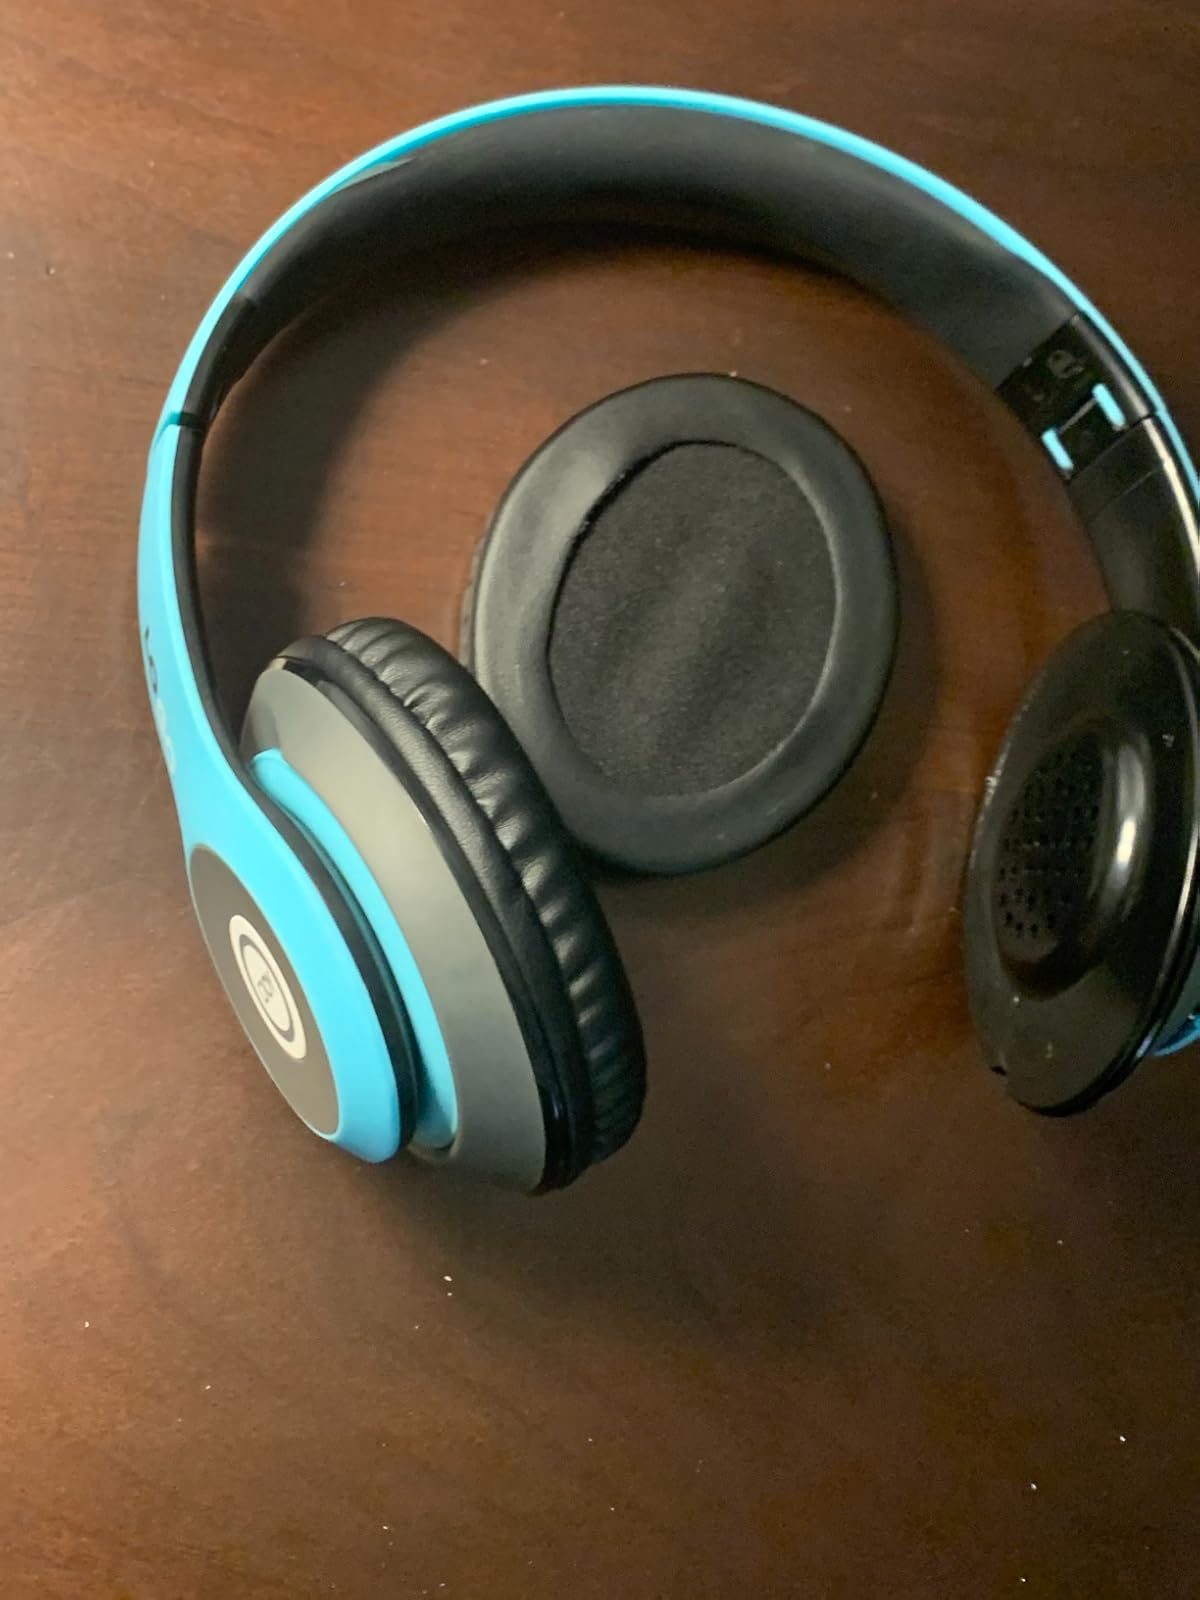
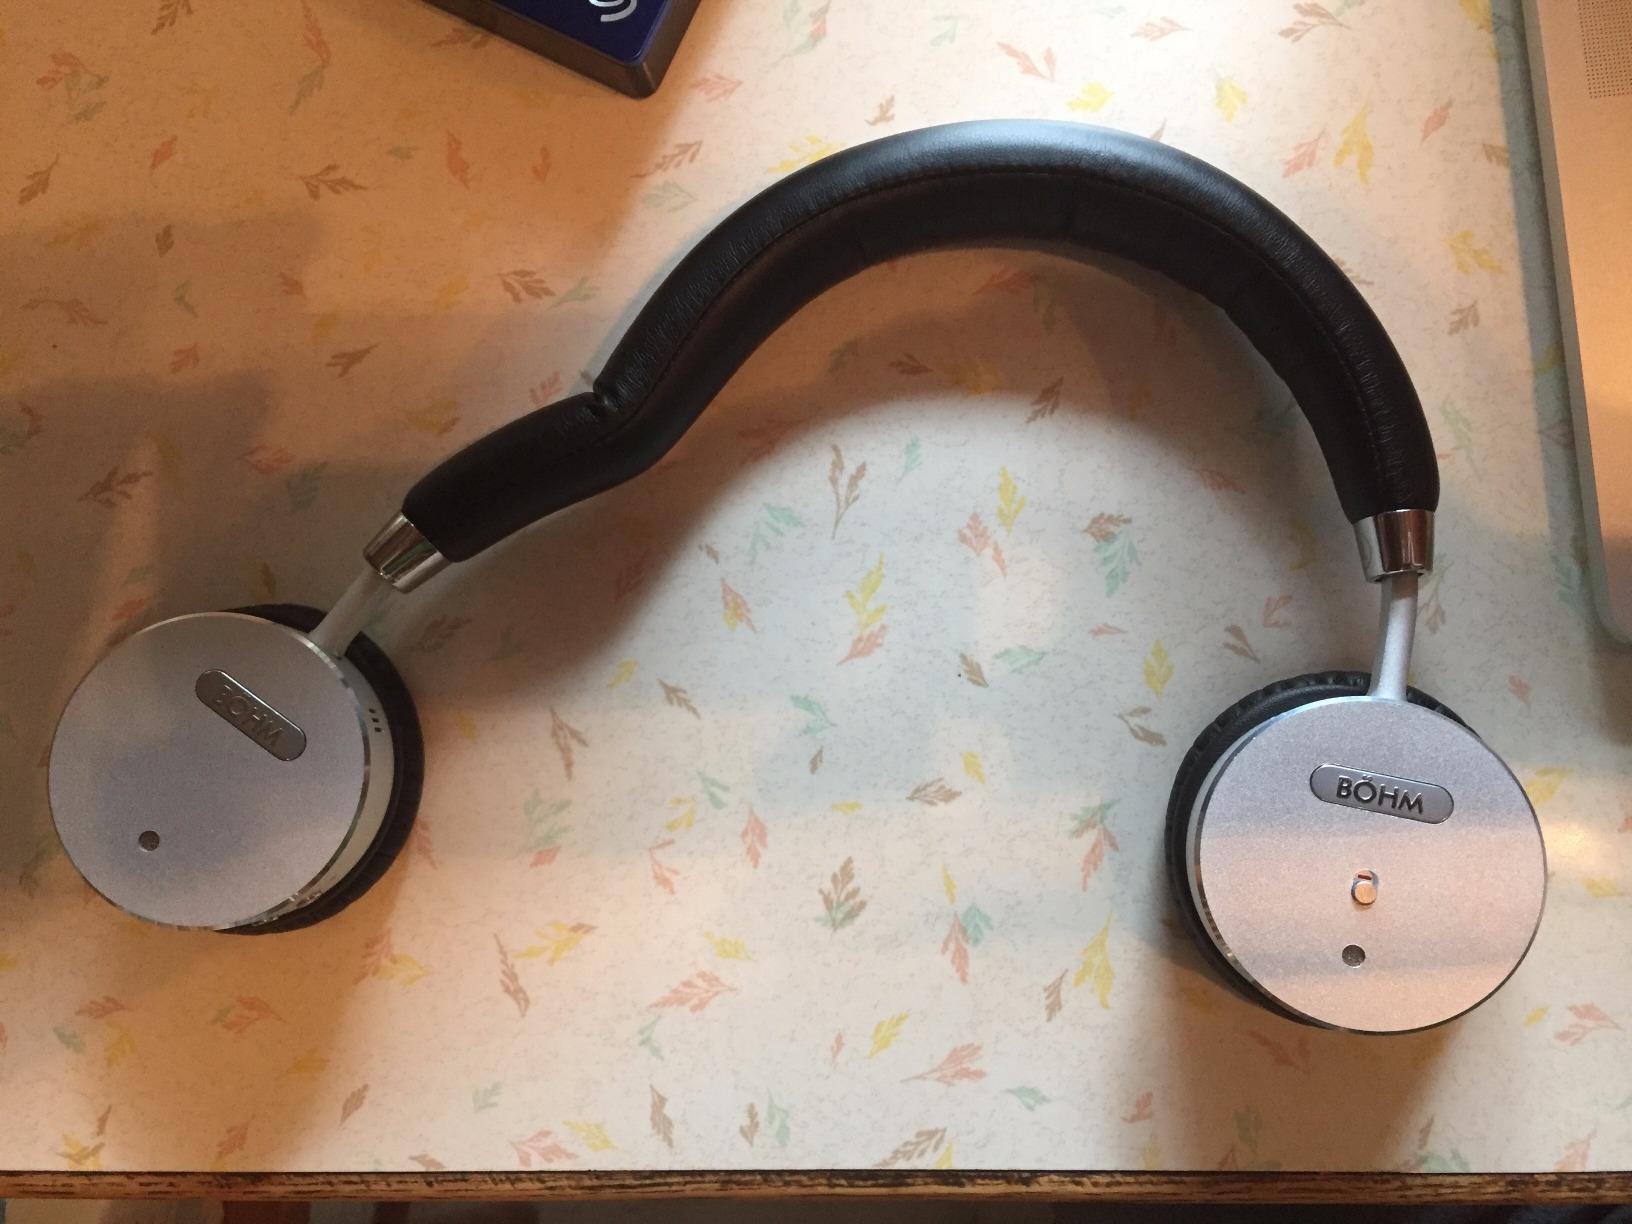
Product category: headphones
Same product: no